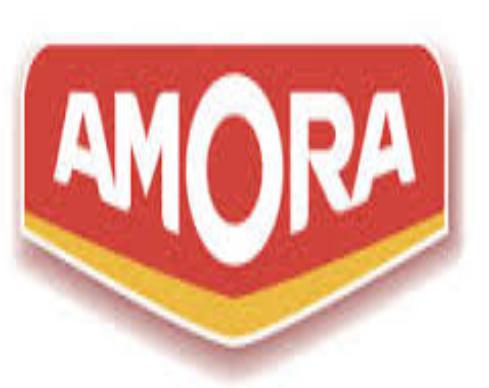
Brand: Amora
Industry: Food